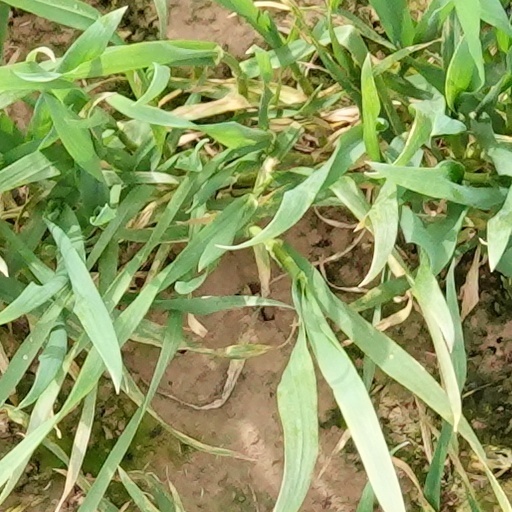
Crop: wheat